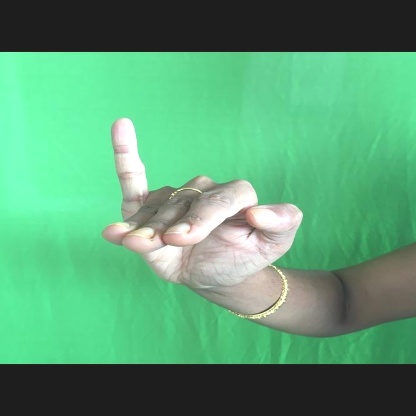
Mudra: Hamsapaksha